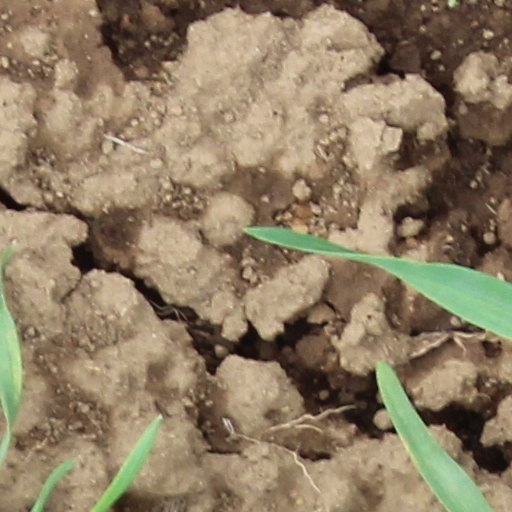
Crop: wheat